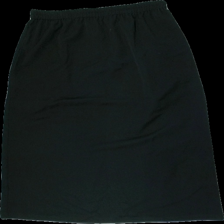
View: front
Type: Skirt
Category: Ladies
Brand: Not in the list
Brand text on label: åshild
Colors: Black
Material: 68% polyester, 32% cotton
Cut: Regular
Size: 44
Stains: Minor
Smell: Minor
Price range: 50-100
Recommended usage: Export
Comment: slight smoke smell